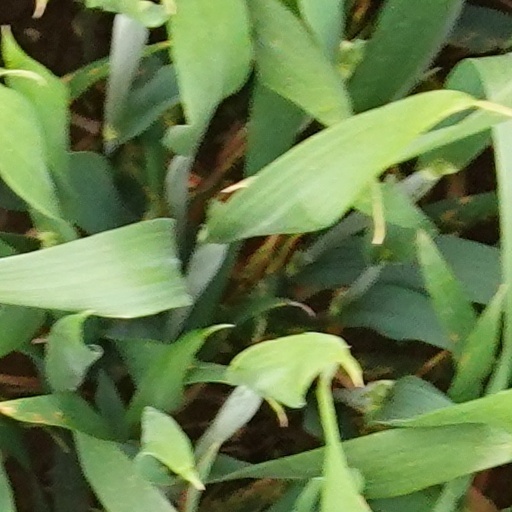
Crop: wheat